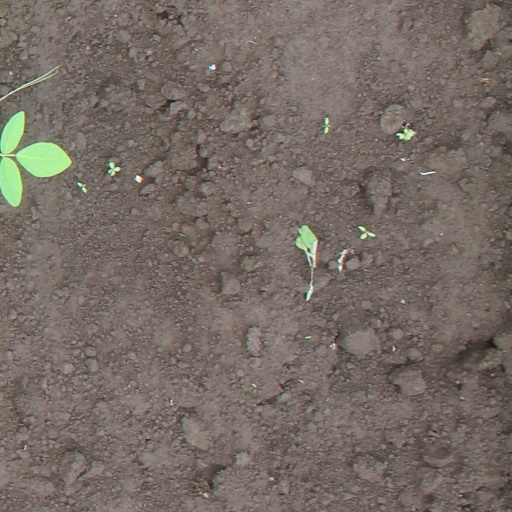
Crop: soybean